Architecture of Maharashtra

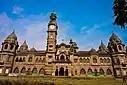
New palace, Kolhapur,an example of Indo-saracenic architecture

The Maratha Empire ruled between the 17th and 19th centuries. They were constantly at war against the Mughal Empire. Therefore, several fortifications were built throughout the area, including Shaniwar Wada, Pratapgad, Raigad and Mangad. Chatrapati Shivaji Maharaj built the Lal Mahal in Pune. During Confederacy era, many of the popular temples were built/revived all over Maharashtra. They reflect a peculiar architectural style regarded as Maratha Architecture.Steps on river banks called Ghat built by Maratha rulers may be the greatest legacy of Maratha rule in Maharashtra, and other place around india